Mokala National Park

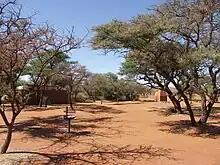
Haak-en-Steek camp site

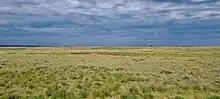
Lilydale waterhole

Accommodation can be found at one of three lodges, Mosu, Haak-en-Steek and Lilydale. Mosu Lodge overlooks a waterhole, which is intended to be a gathering place for game and birds.